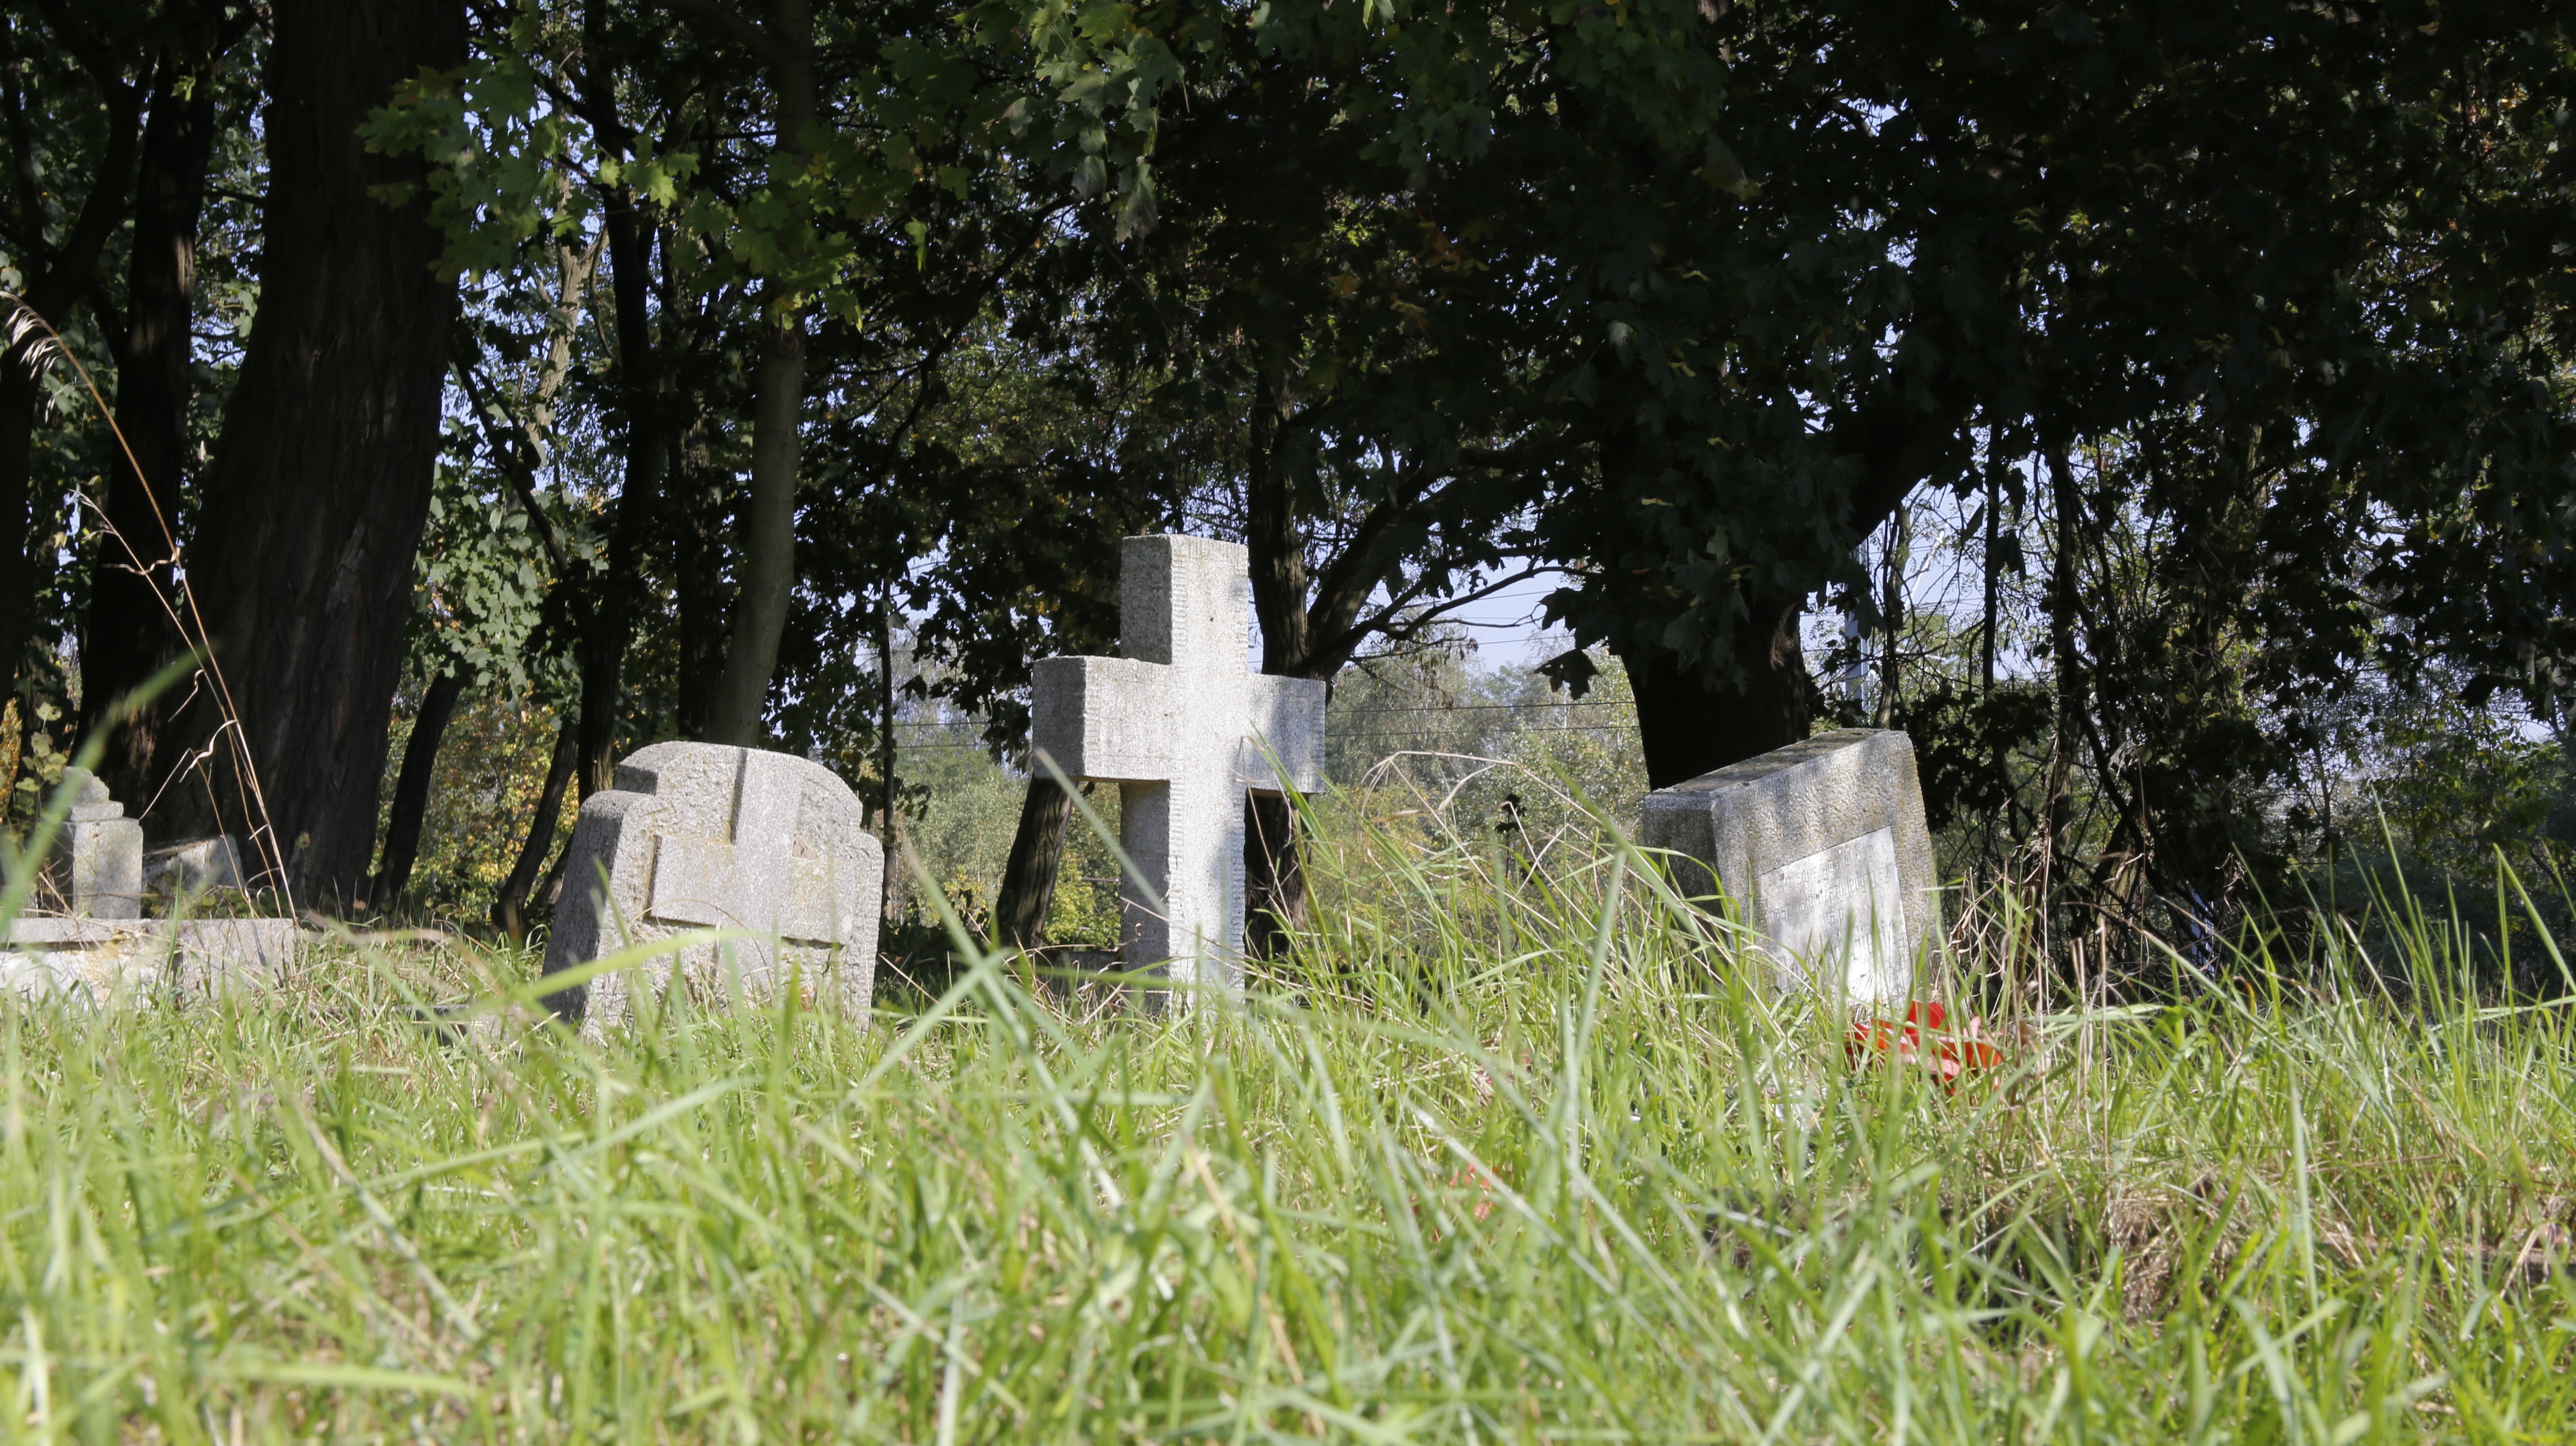
meadow, cemetery, grave, poland, rural area, poznan, world war ii, geographical feature, wierczewo, destroyed cemetery